Vernon Davis

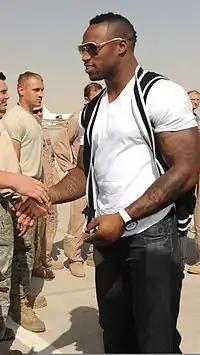
Davis visiting American military members in Southwest Asia in March 2010

On March 31, 2016, Davis signed a one-year contract with his hometown Washington Redskins. During a Week 6 27–20 victory over the Philadelphia Eagles, Davis caught his first touchdown since 2014, helping the Redskins win their fourth straight game of the season. Davis had started the game in replacement of an injured Jordan Reed and finished with two receptions for 50 yards and the aforementioned touchdown. The following week, he earned his third start in a row and finished with six receptions for 79 yards in a 17–20 road loss to the Detroit Lions. The following week, Davis caught five passes for 93 yards in a 27–27 tie with the Cincinnati Bengals. During a Week 9 26–20 victory over the Minnesota Vikings, he caught three passes for 66 yards and caught a 38-yard touchdown reception from quarterback Kirk Cousins.